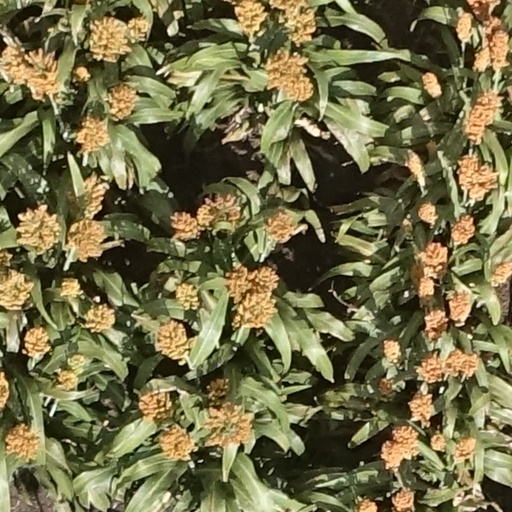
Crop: sorghum